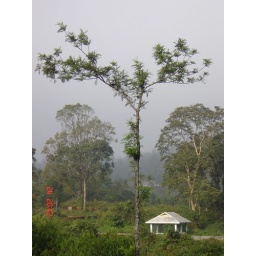
A house by the tall tree - Vaithiri